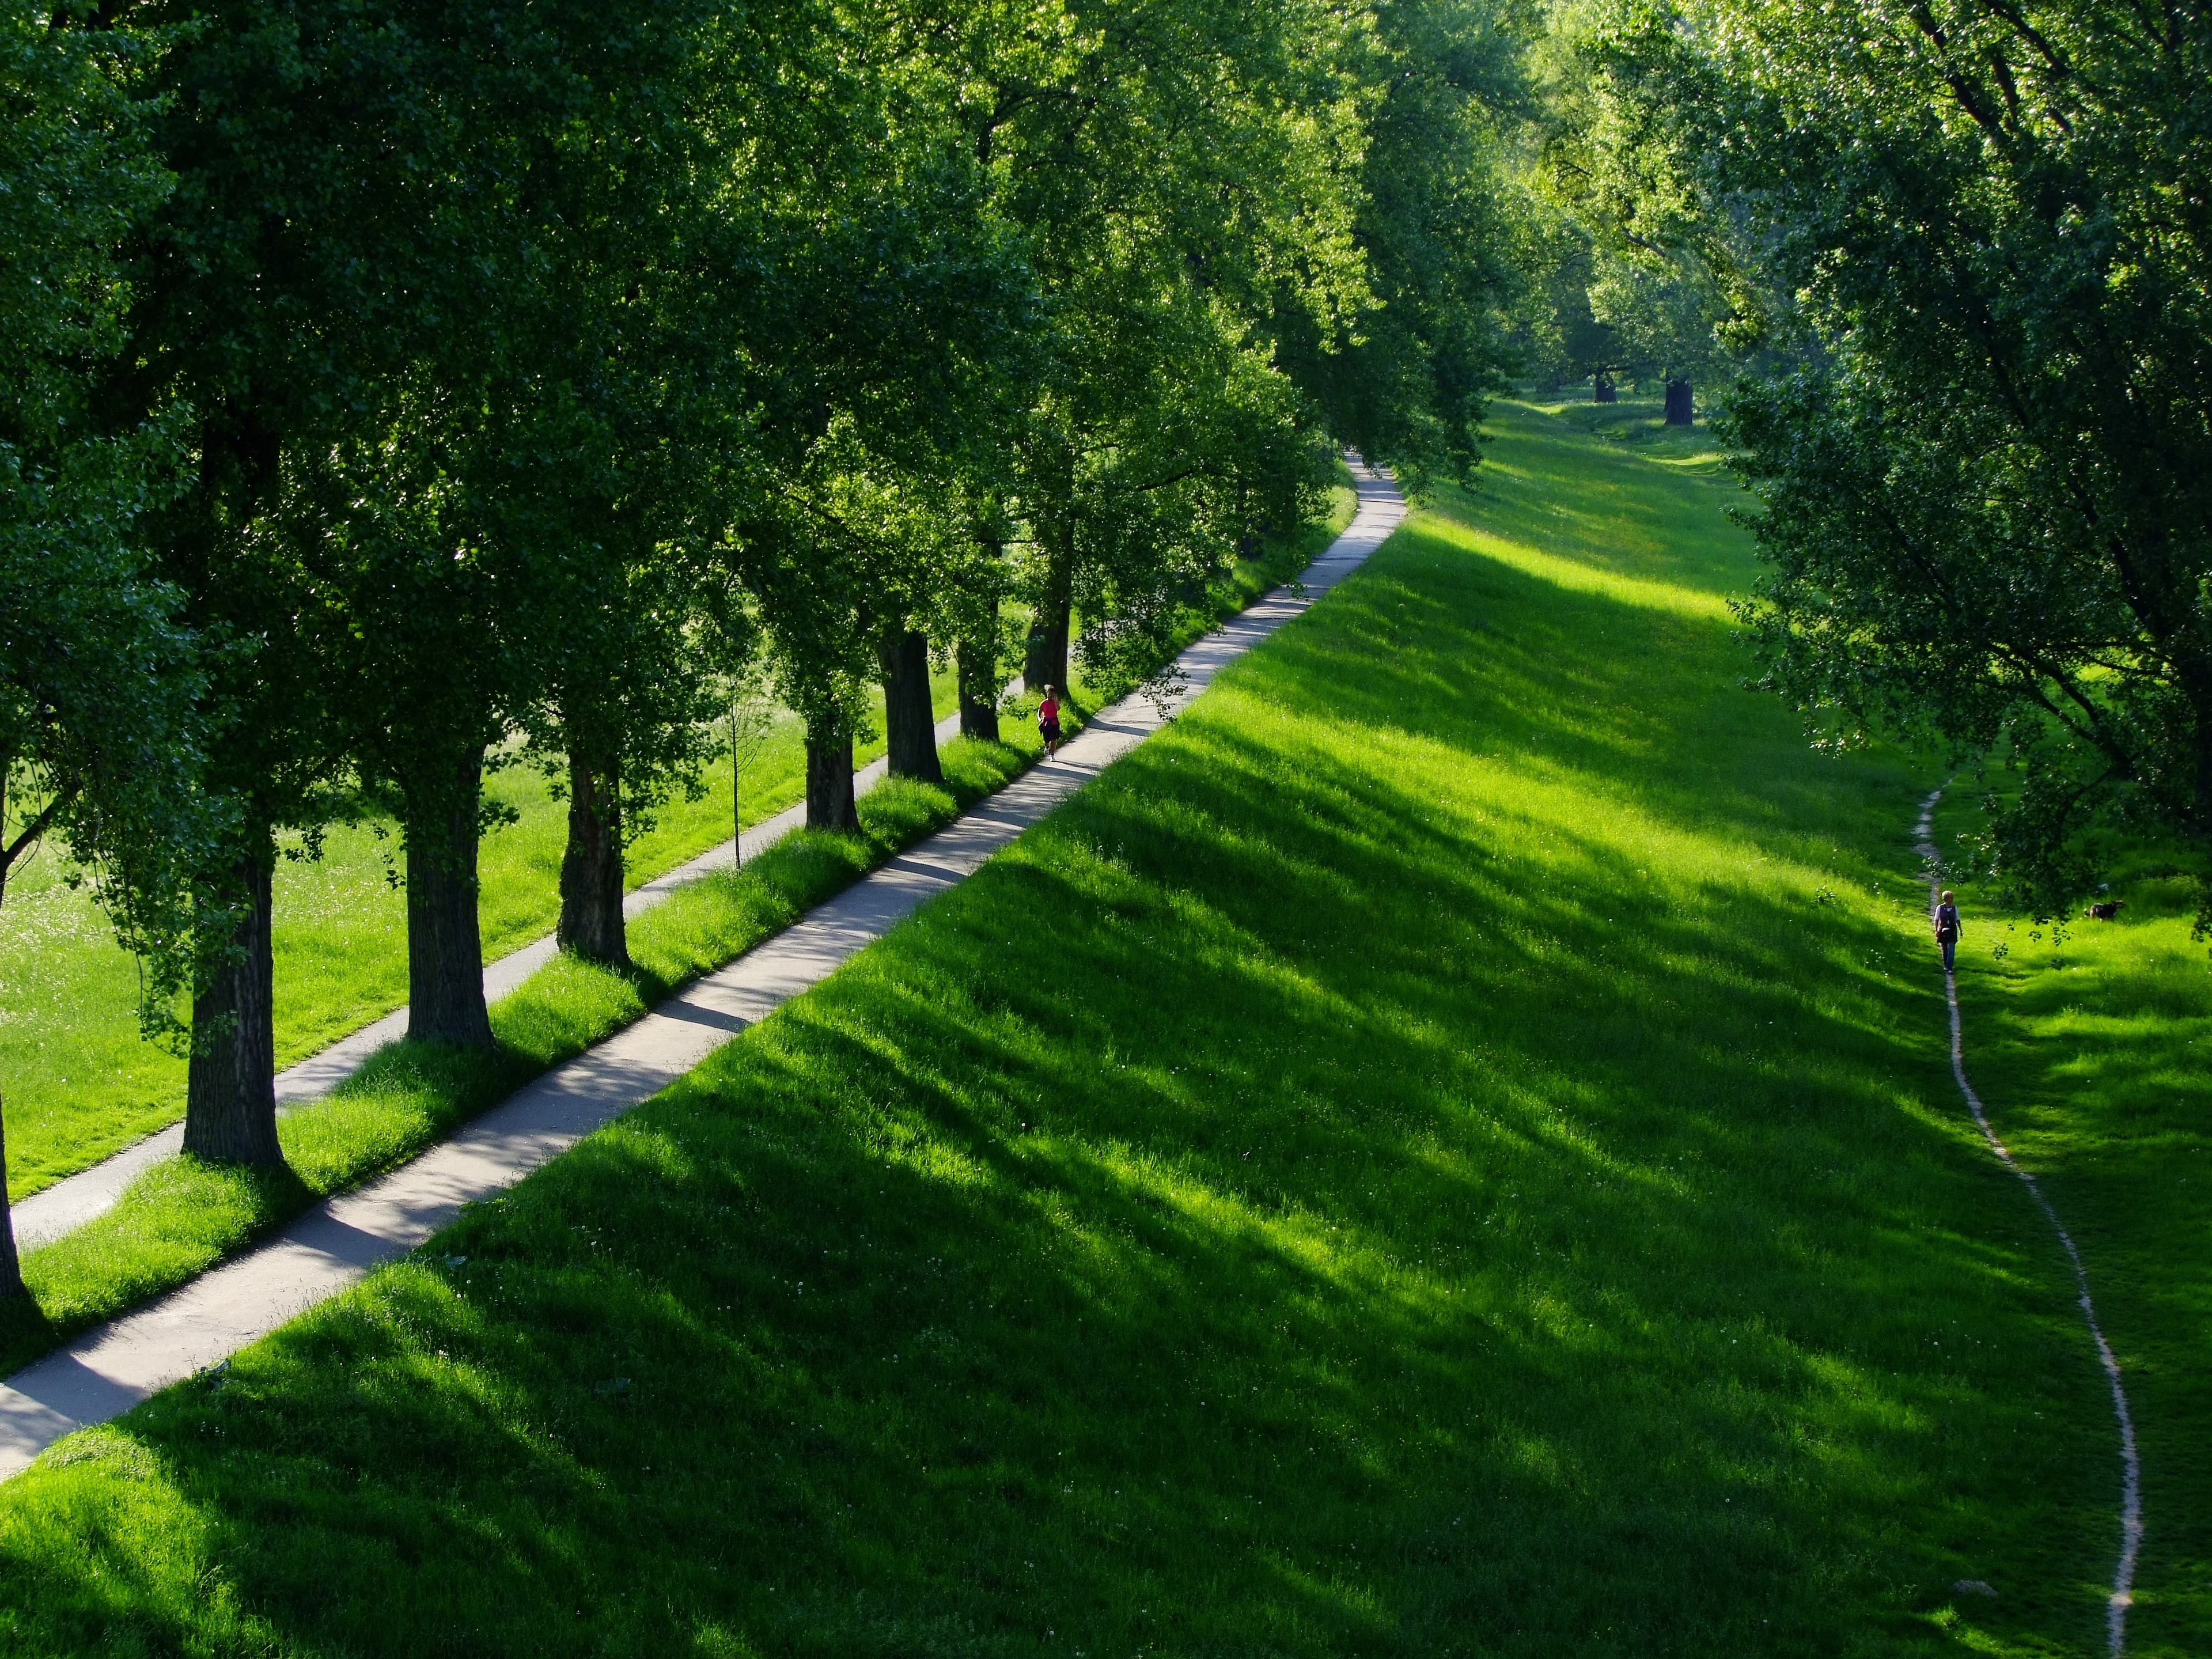
landscape, tree, nature, forest, grass, plant, trail, field, lawn, meadow, sunlight, leaf, hill, flower, green, pasture, garden, trees, grassland, shrub, plantation, germany, woodland, habitat, away, ecosystem, rural area, rhine river, dusseldorf, row of trees, in the green, natural environment, grass family, woody plant, rhine meadows